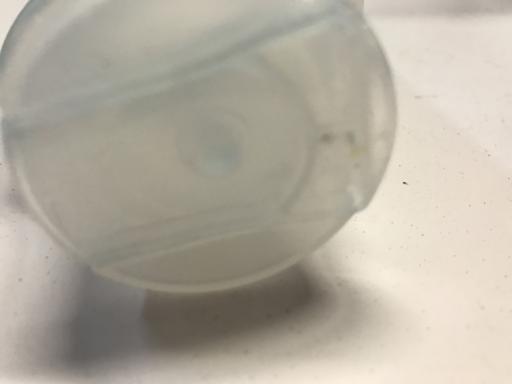
Label: plastic